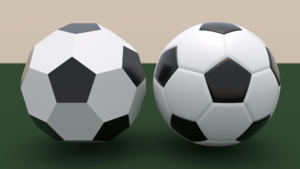
Un polyèdre sphérique est constitué par un certain nombre d'arcs de grand cercle d'une même sphère dont les extrémités sont communes à plusieurs arêtes ; les portions de sphère délimitées par les arêtes sont les faces. Autrement dit, un polyèdre sphérique est un pavage de la sphère par des polygones sphériques.
Un pavage de la sphère est un ensemble de portions de la surface d'une sphère dont l'union est la sphère entière, sans recouvrement. En pratique on s'intéresse surtout aux pavages réalisés avec des polygones sphériques, dénommés polyèdres sphériques.